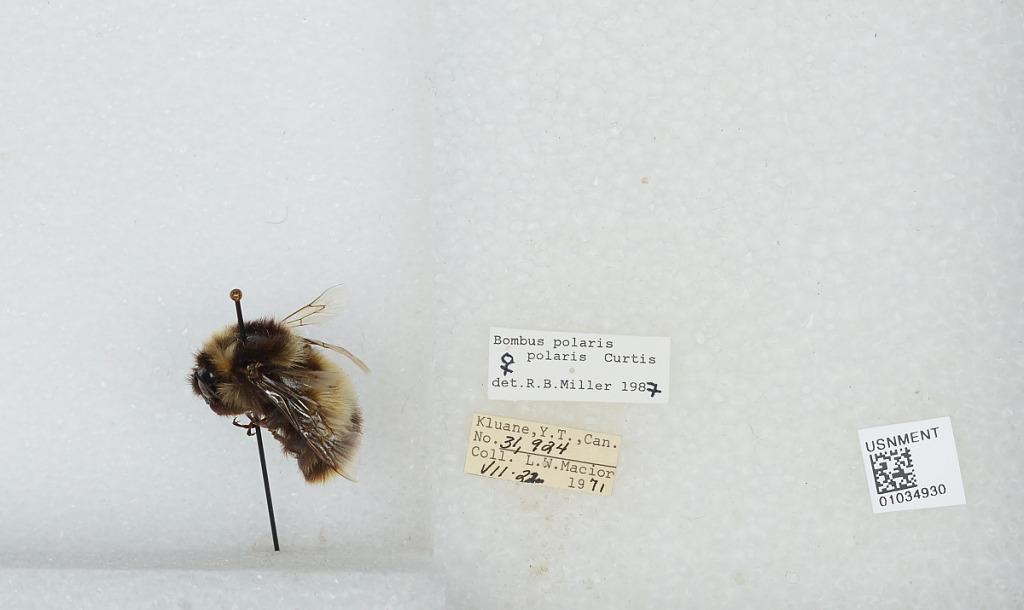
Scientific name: Bombus (Alpinobombus) polaris Curtis
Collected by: L. Macior
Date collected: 1971-7-22
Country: Canada
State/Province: Yukon Territory
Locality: Kluane
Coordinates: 60.75, -139.5
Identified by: Miller, R. B.